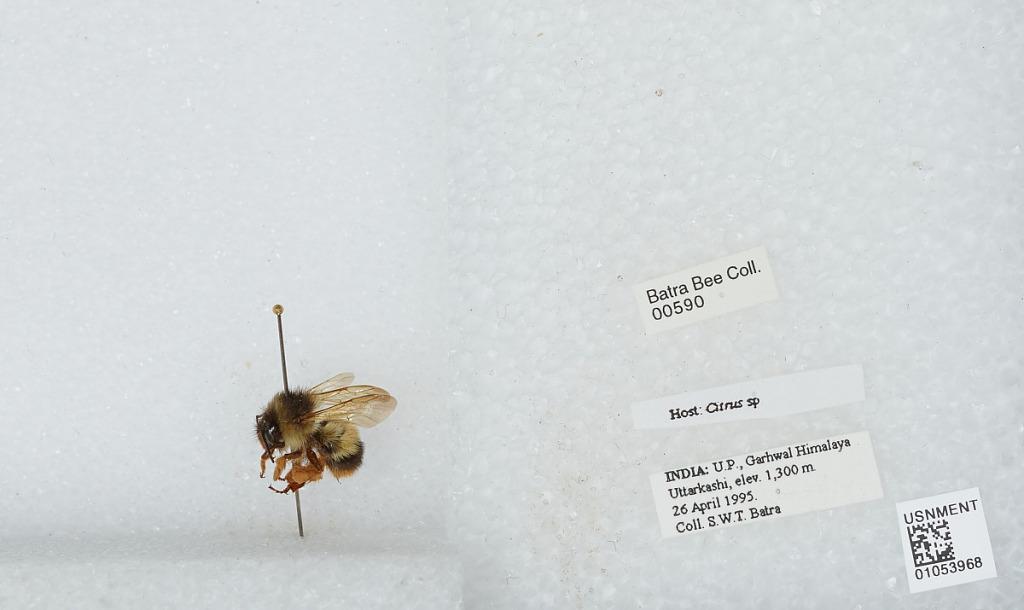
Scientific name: Bombus sp.
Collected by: S. Batra
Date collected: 1995-4-26
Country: India
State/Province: Uttarakhand
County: Uttarkashi
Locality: Uttarkashi